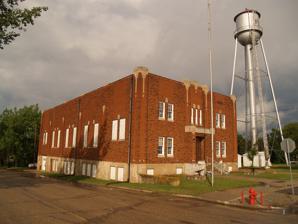
Building: Burke County World War Memorial Hall
Country: United States of America
Year built: 1928
United States historic place Burke County World War Memorial Hall U.S. National Register of Historic Places Show map of North Dakota Show map of the United States Location 103 1st St. E, Flaxton, North Dakota Coordinates 48°53′58″N 102°23′36″W / 48.89944°N 102.39333°W / 48.89944; -102.39333 Area less than one acre Architect C.A. Pear Architectural style Classical Revival NRHP reference No. 100001952 Added to NRHP January 4, 2018 The Burke County World War Memorial Hall in Flaxton in Burke County, North Dakota was listed on the National Register of Historic Places in 2018. It is also known as Flaxton Memorial Hall .  It was designed by C.A. Pear. References